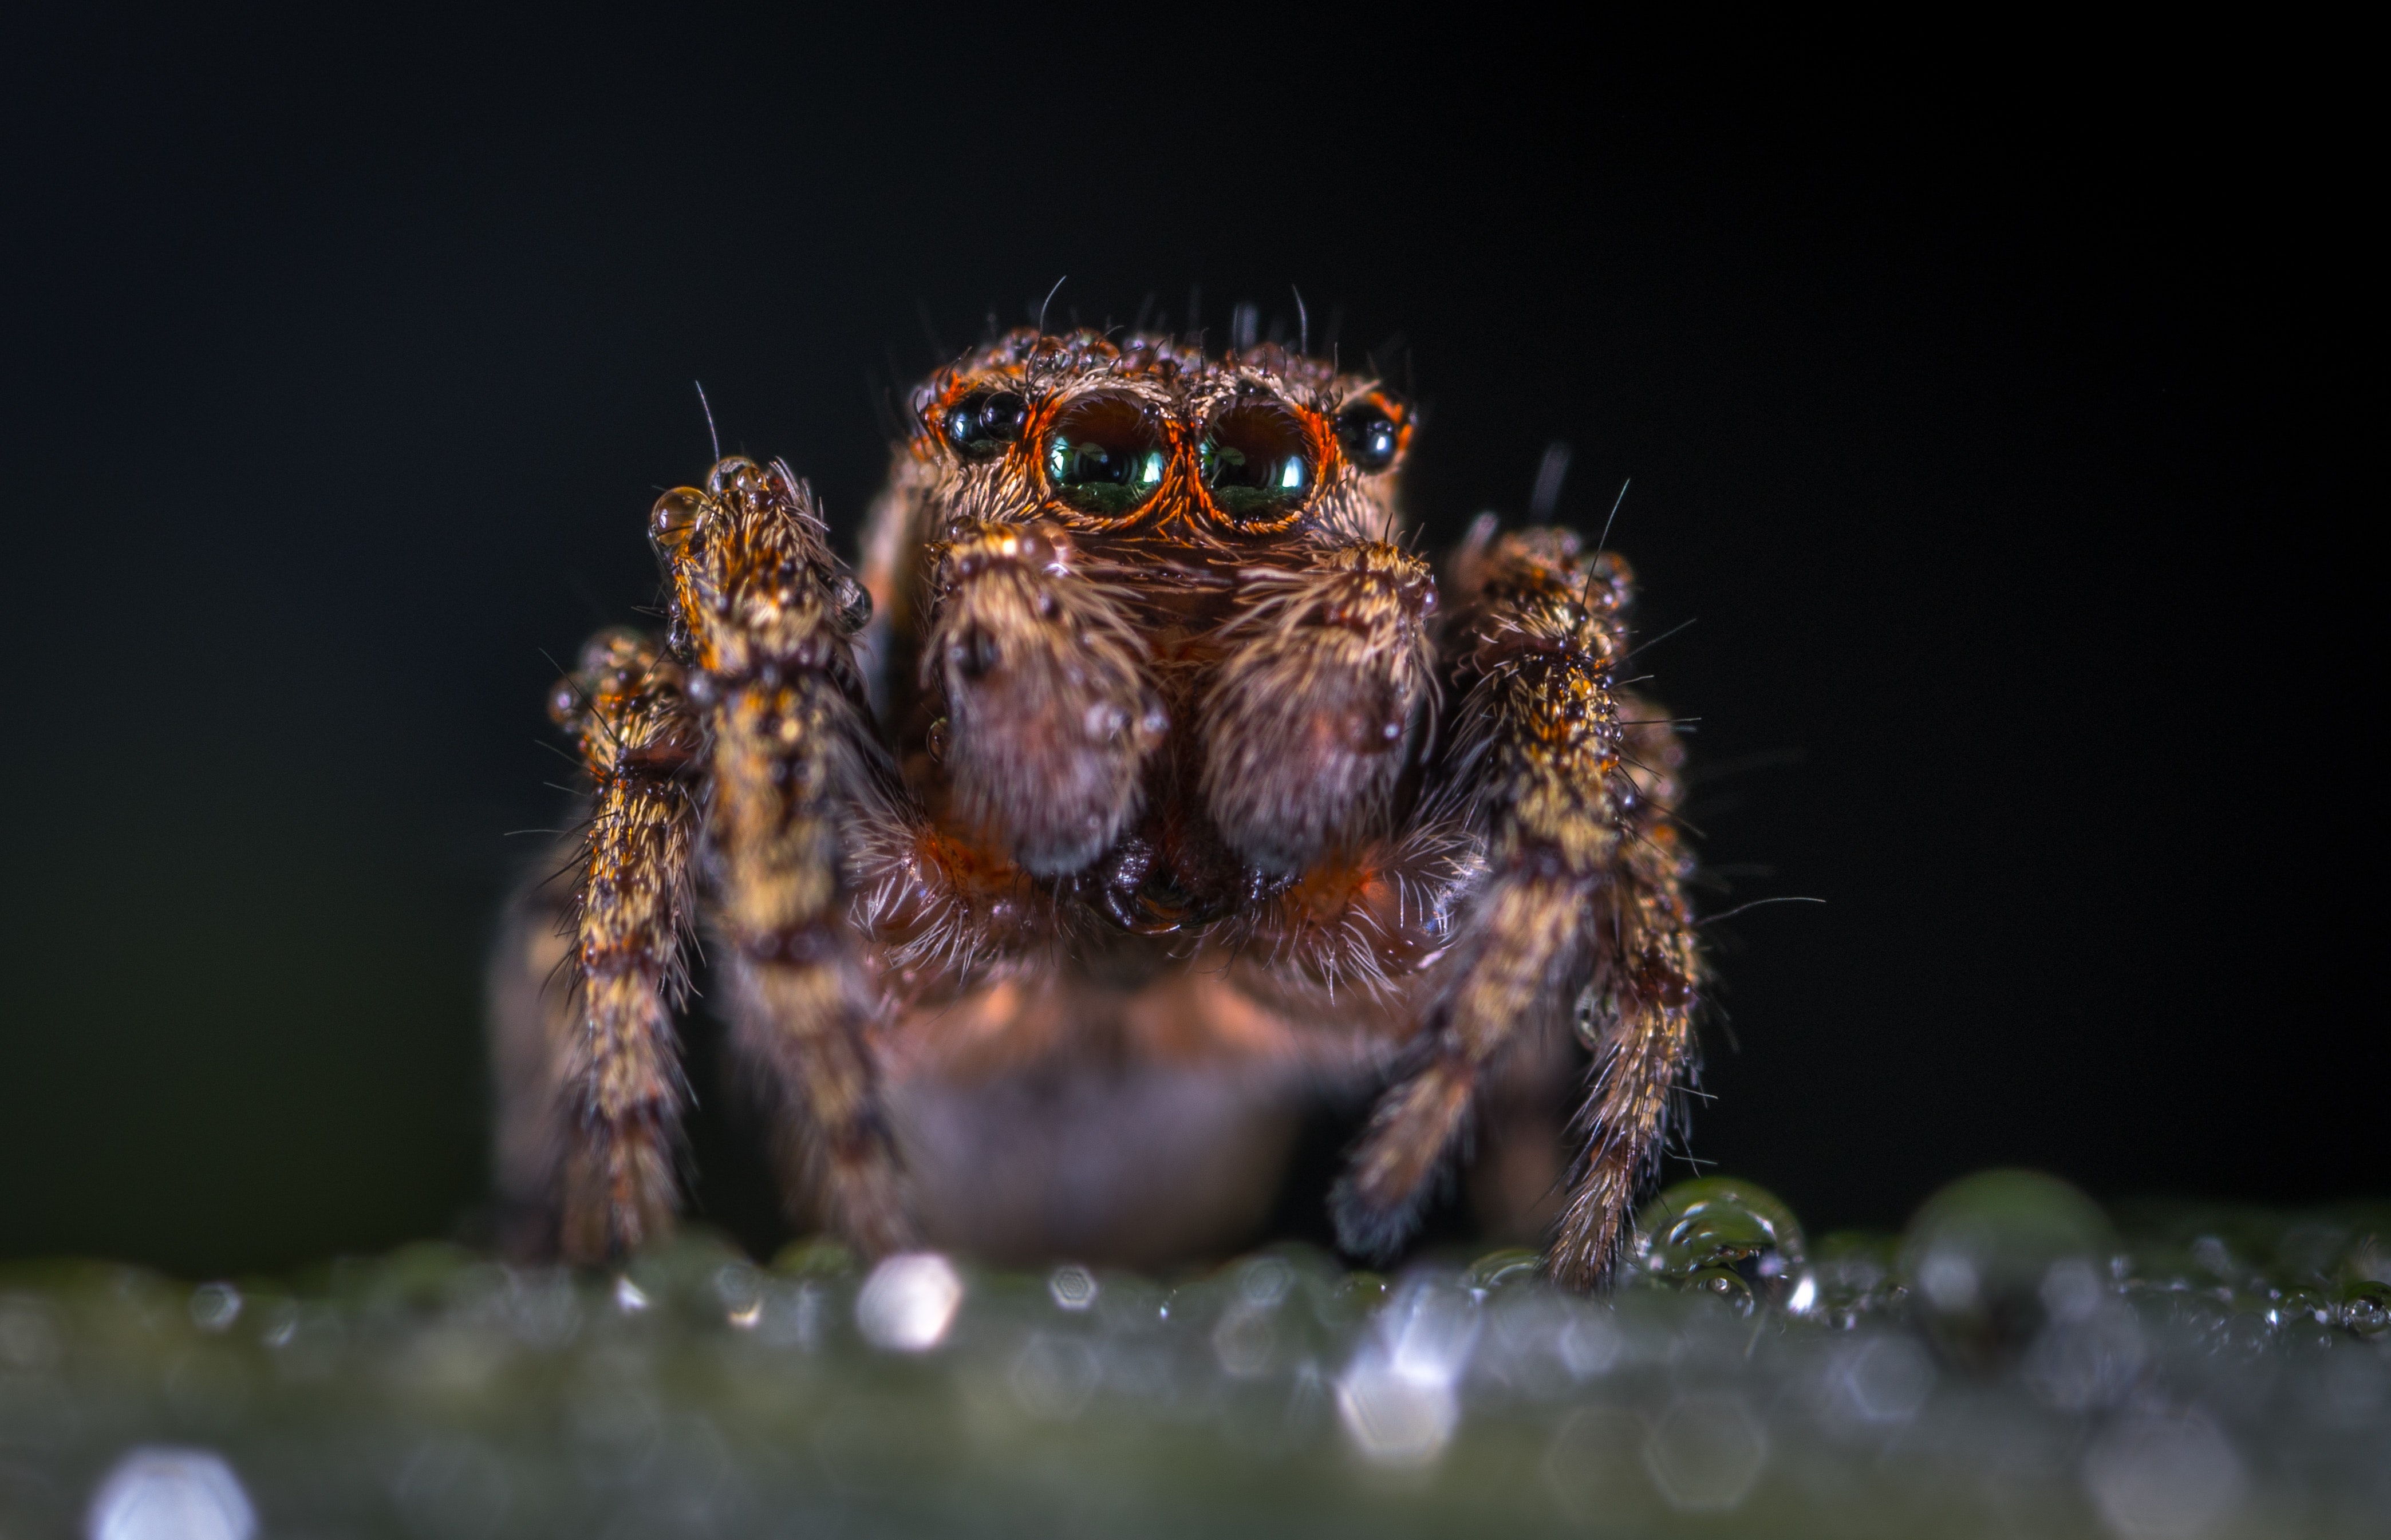
macro photography, insect, spider, wolf spider, close up, organism, araneus cavaticus, invertebrate, wildlife, water, eye, photography, european garden spider, terrestrial animal, arachnid, tarantula, darkness, pest, arthropod, adaptation, araneus, night, reflection, orb weaver spider, bug